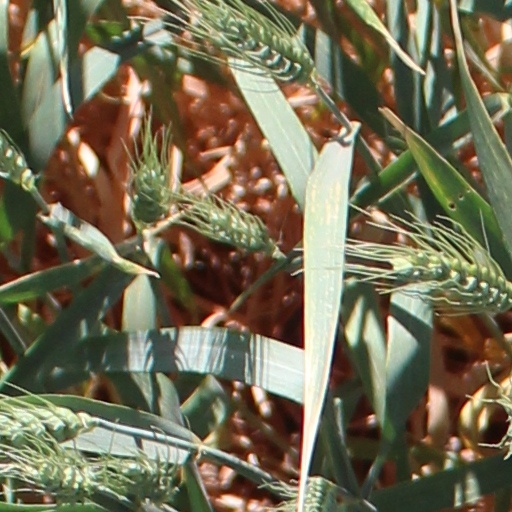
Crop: wheat